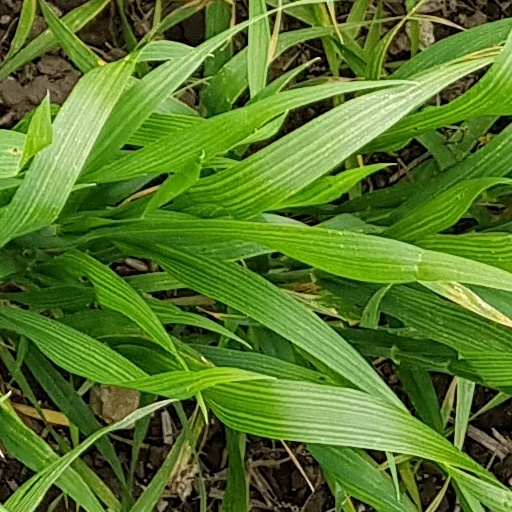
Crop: wheat